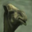
Label: camel